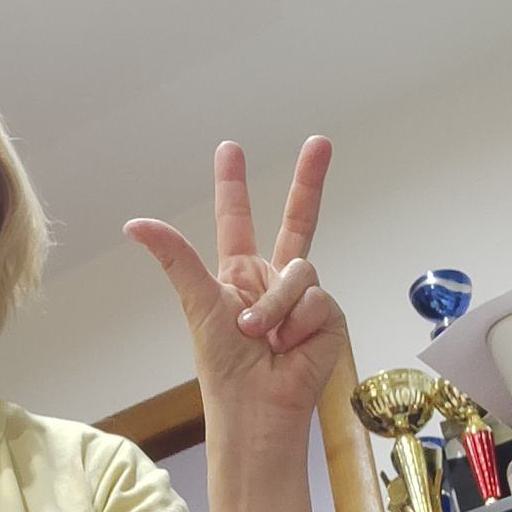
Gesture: three2